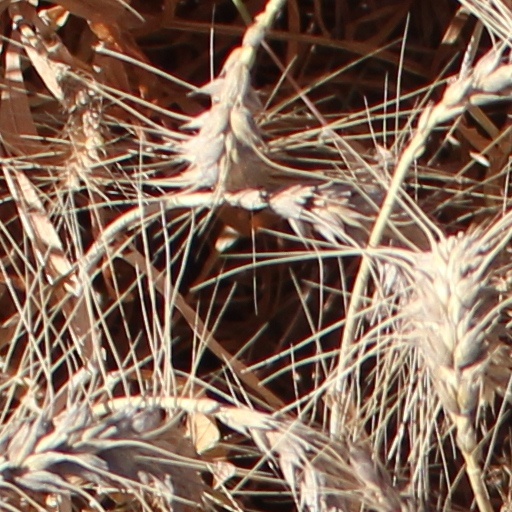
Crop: wheat